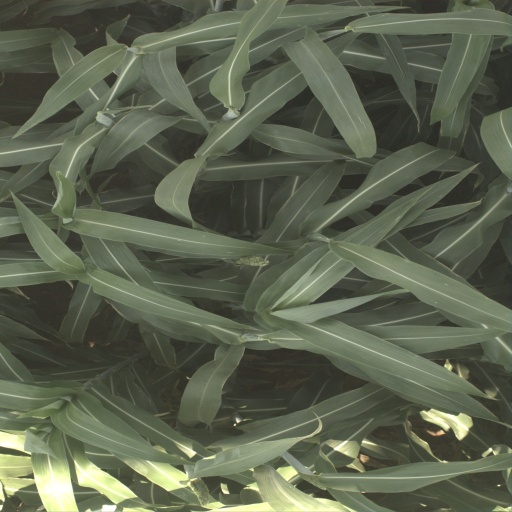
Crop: sorghum